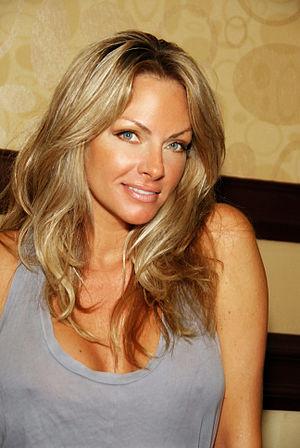
La Playmate of the Year est une femme désignée chaque année par le magazine de charme Playboy parmi les 12 Playmates of the Month, ou Miss, de l'année précédente. Le terme est apparu la première fois en 1958 au profit de Lisa Winters ; en 1959, Joyce Nizzari fut aussi qualifiée de « Playmate de l'Année », mais le titre ne devint officiel, avec le cachet et les cadeaux spécialement attribués à la récipiendaire qu'à partir de 1960 au profit d'Ellen Stratton, Miss December 1959.
La Playmate of the Month, ou Miss, est une femme désignée chaque mois par le magazine Playboy. Elle apparaît sur le dépliant central du magazine, appelé centerfold.
Stacy Sanches ou Stacy Sanchez est un mannequin, modèle de charme et actrice américaine.